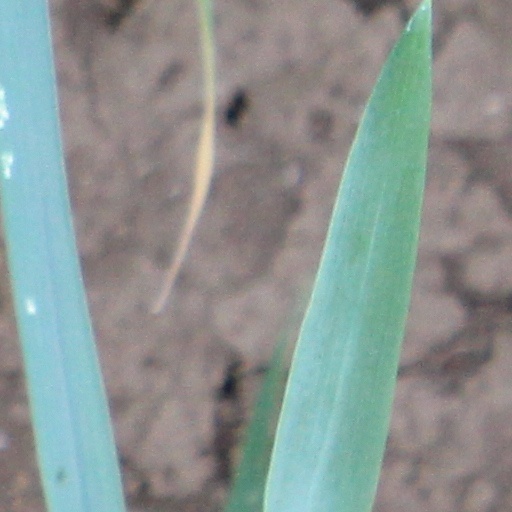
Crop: wheat